Limoges enamel

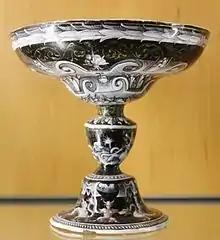
Tazza by Pierre Reymond

Some of these signatures (typically just initials in fact) may represent "from the firm/workshop of" rather than "painted by". Some individual enamel painters are also known from particular works, with others attributed to them based on their style; the illustration here is from a series on the "Aeneid" by the "Master of the Aeneid ", who made a large set of plaques around the 1530s, of which 74 are now widely dispersed in various collections. They copy the compositions of the woodcut illustrations first used in an edition of the works of Virgil published in Strasbourg in 1502, and then reused in Lyons editions in 1517 and 1529; there were 143 illustrations to the "Aeneid" in these, and none of the last three books have any surviving enamel versions. They may have decorated a small study, set into wood panelling as in the "cabinet des emaux" belonging to Queen Catherine de' Medici at her death in 1589, set with small enamel portraits.